Dennis Montali

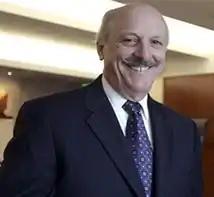

Dennis Montali (born May 20, 1940) is an American attorney and jurist who served as a United States bankruptcy judge of the United States Bankruptcy Court for the Northern District of California.